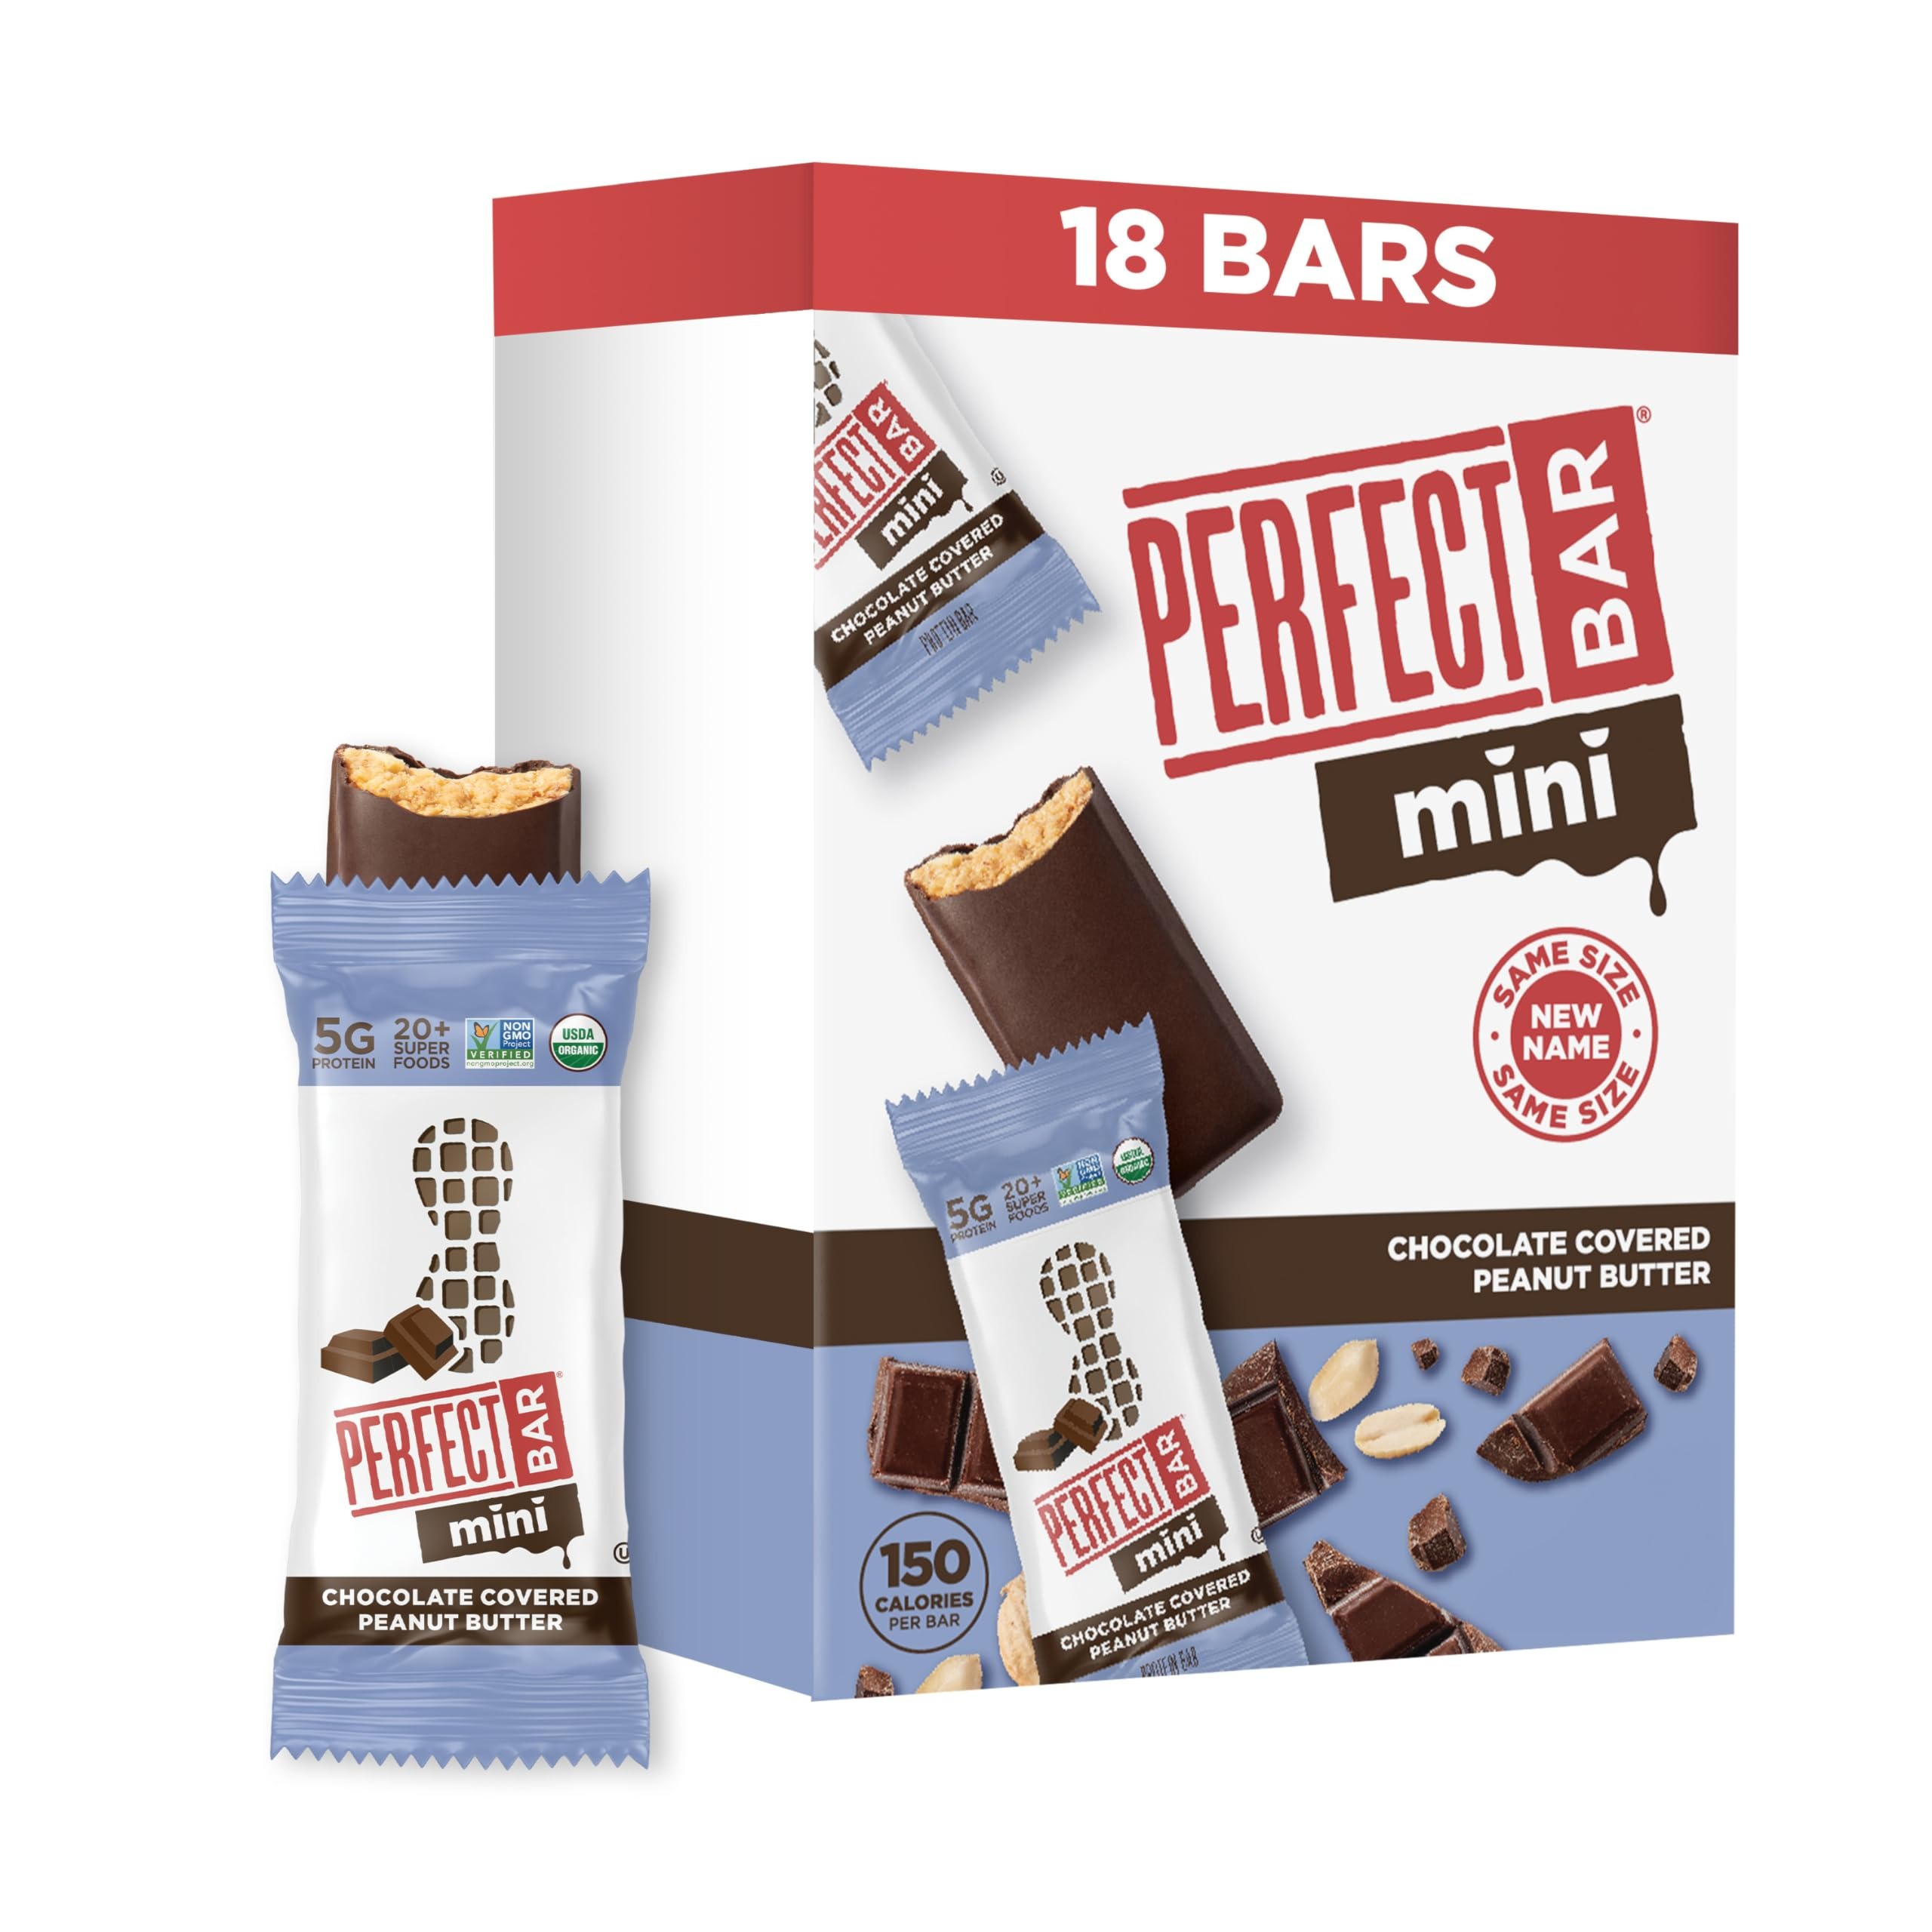
Item Name: Perfect Bar Mini, Chocolate Covered Peanut Butter Protein Bar, Protein Snack, Snack Bar, Organic, Gluten Free, Soy Free, Non GMO, No Sugar Alcohols, 1.05 Ounce Bar, 18 Count
Bullet Point 1: PERFECT BAR MINI CHOCOLATE COVERED PEANUT BUTTER PROTEIN BAR: Eighteen 1.05-oz organic protein bars with freshly ground organic peanut butter, organic honey, dark chocolate, a satisfying cookie dough texture, whole food protein, and 20+ superfoods
Bullet Point 2: CONVENIENT PROTEIN SNACKS: Protein bar in a mini size with peanut butter and 5 grams of whole food protein
Bullet Point 3: SUPERFOOD: 20+ organic superfoods, like fruits, vegetables, seeds, and oils, in a chocolate peanut butter protein snack food bar that’s a convenient source of vitamins, minerals, natural energy, and clean eating
Bullet Point 4: WHOLE FOODS: Organic, non-GMO, low-glycemic, clean eating snacks that are gluten-free, soy-free, and kosher and contain no sugar alcohols or artificial flavors, colors, or preservatives
Bullet Point 5: REFRIGERATED FOR A REASON: Delicious nut butter bar with nothing artificial that is best kept refrigerated for optimal taste and texture but still perfectly fresh out of the fridge for as long as one week; ideal on-the-go, dessert-like, between-meal bars
Value: 18.9
Unit: Ounce

Price: 24.99